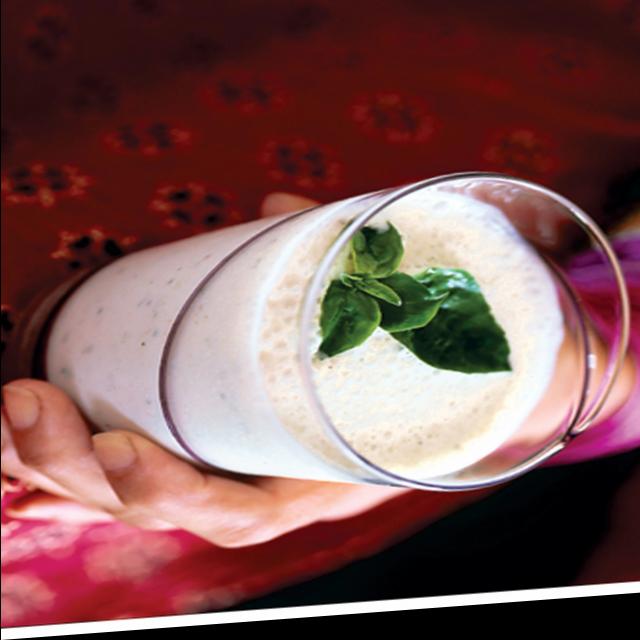
Dish: lassi